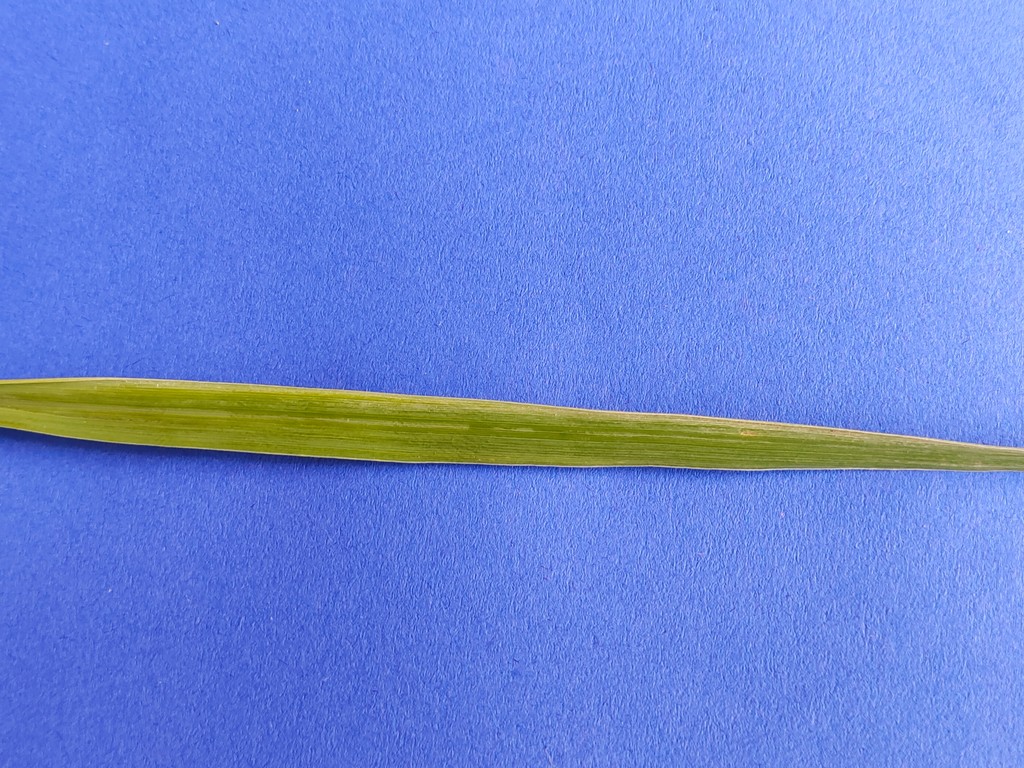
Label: Healthy